Pyrethroid

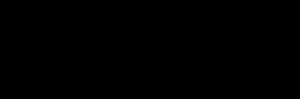
Chemical structure of Permethrin isomers

A pyrethroid is an organic compound similar to the natural pyrethrins, which are produced by the flowers of pyrethrums ("Chrysanthemum cinerariaefolium" and "C. coccineum"). Pyrethroids are used as commercial and household insecticides.